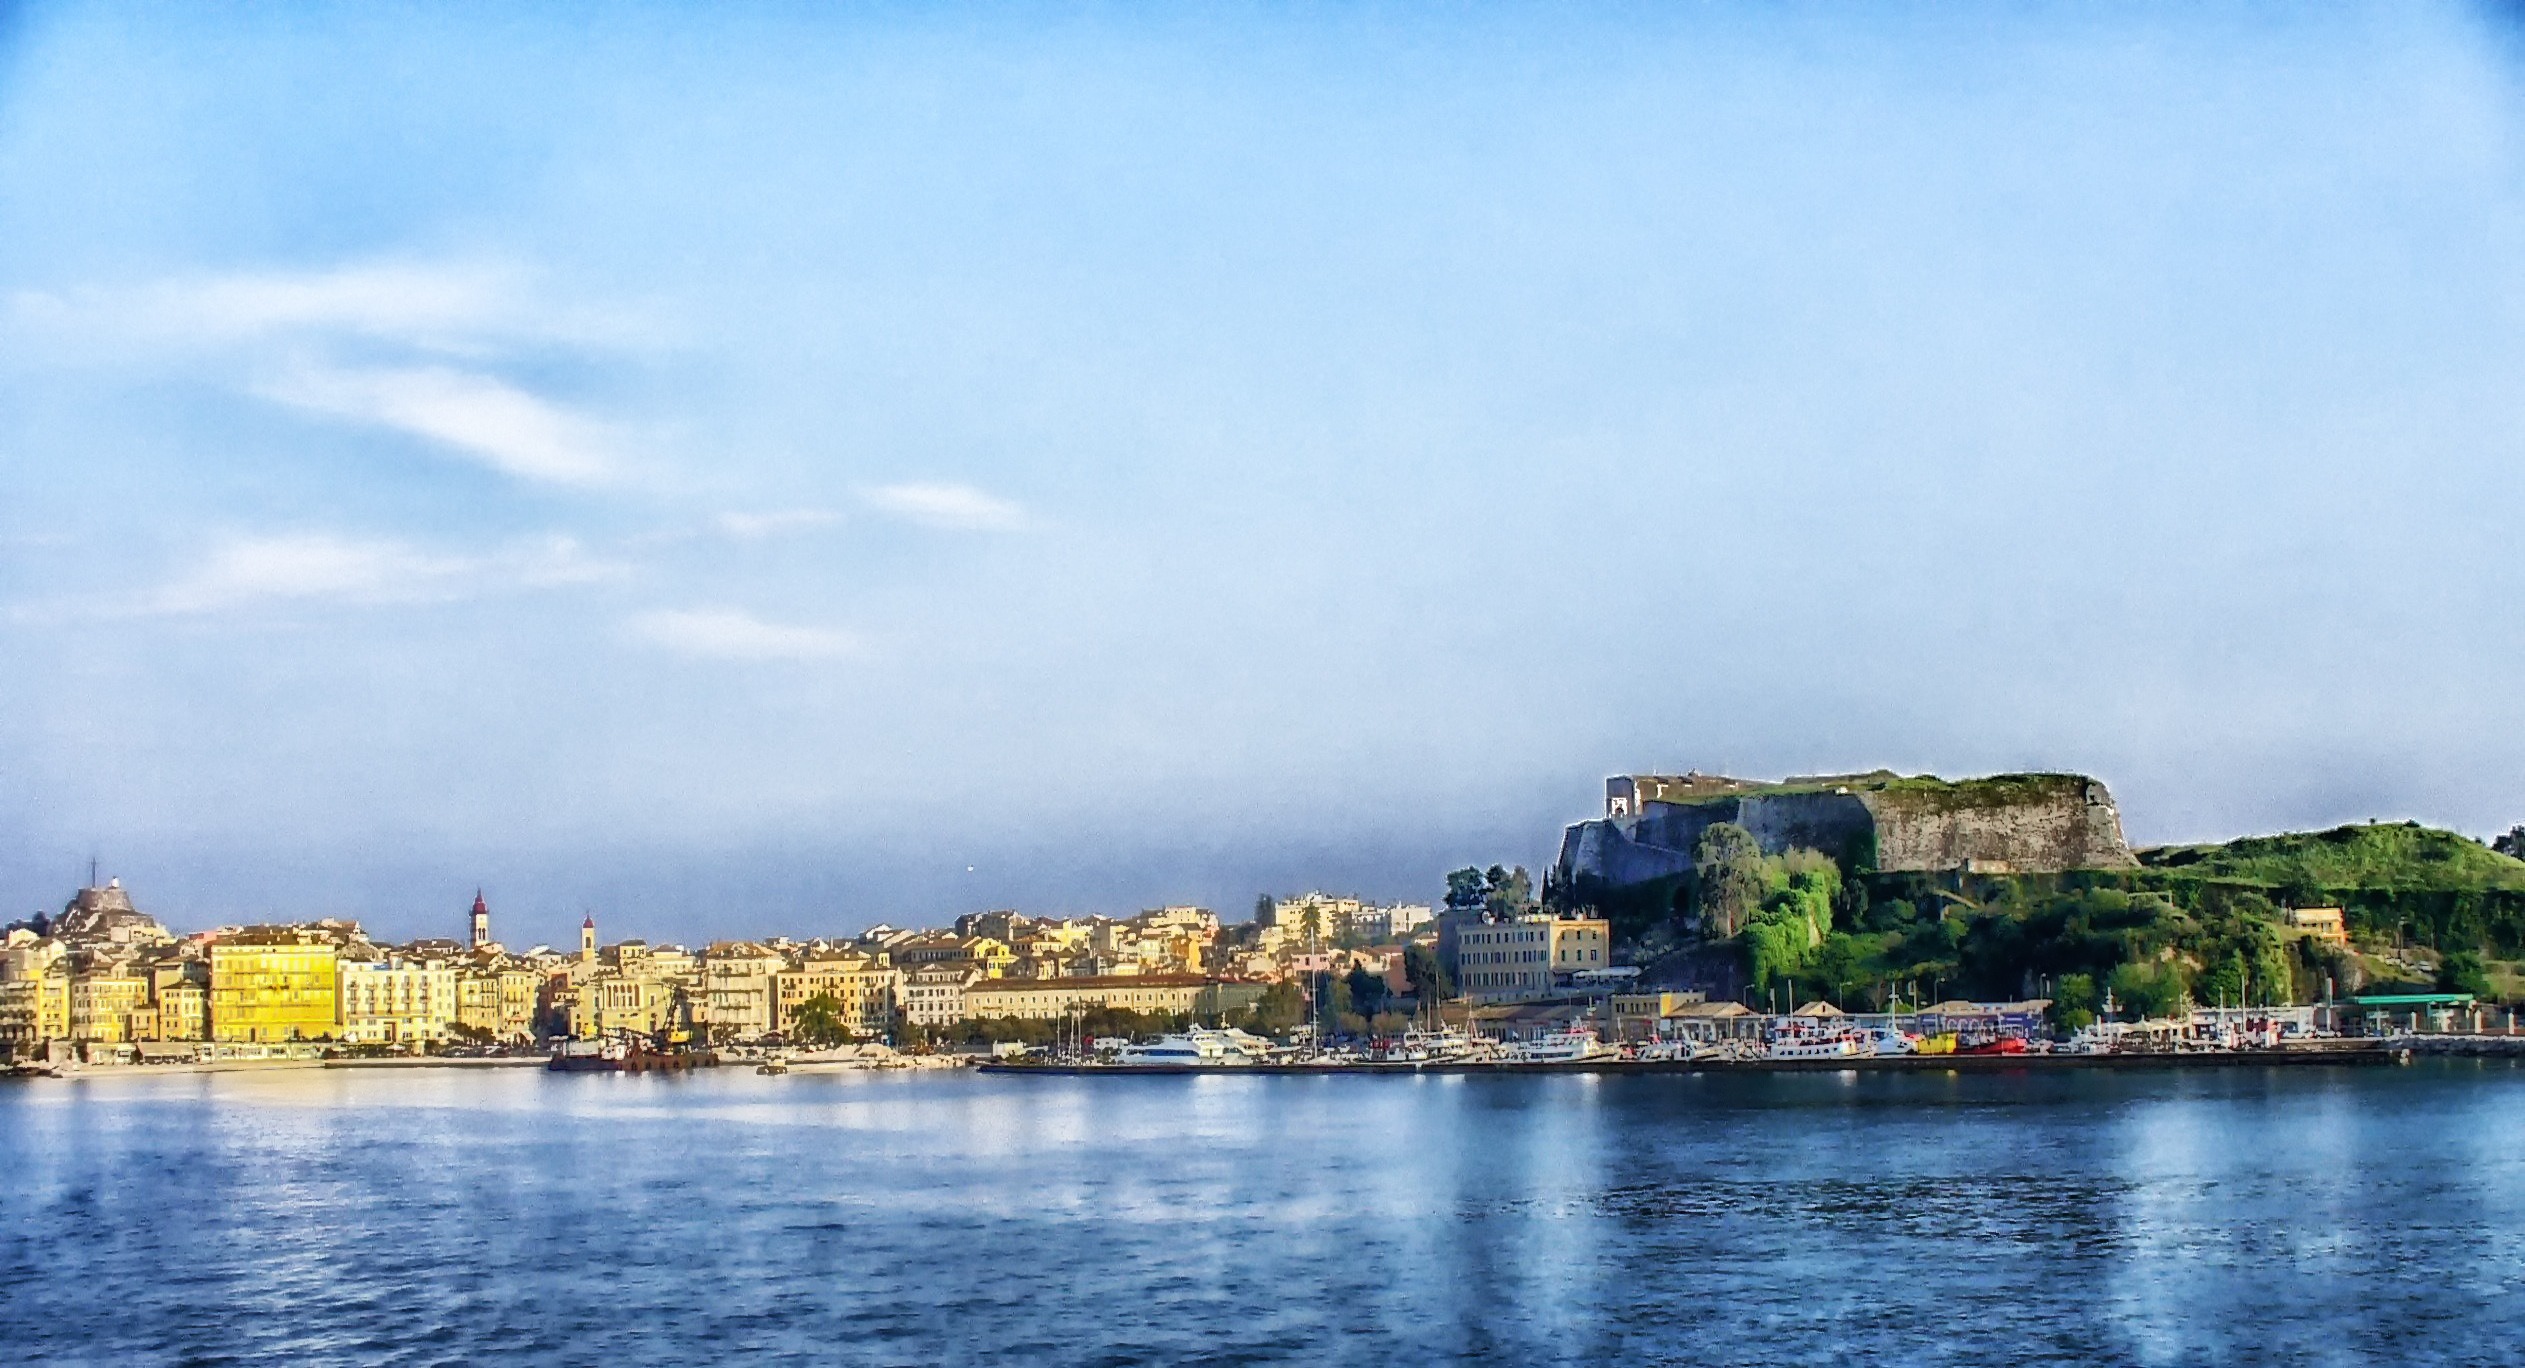
sea, coast, water, horizon, architecture, skyline, town, city, urban, river, cityscape, panorama, shoreline, vehicle, bay, harbor, port, waterway, hdr, greece, corfu